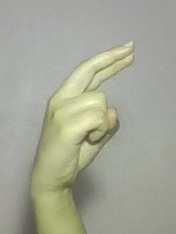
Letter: zay